List of birds of Ireland

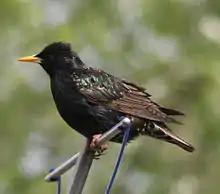
European starling, a common breeding bird with more arriving in winter.

The wrens are mainly small and inconspicuous except for their loud songs. These birds have short wings and thin down-turned bills. Several species often hold their tails upright. All are insectivorous.